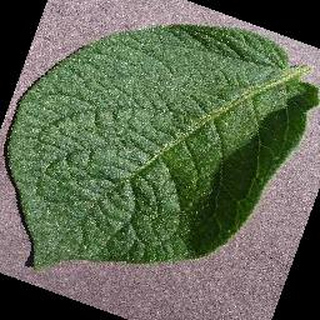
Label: healthy_potato